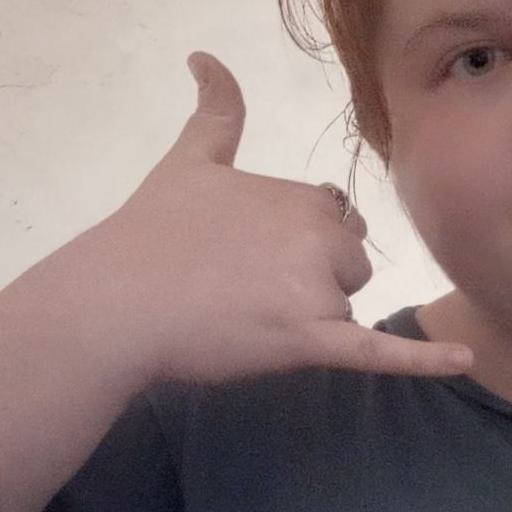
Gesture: call